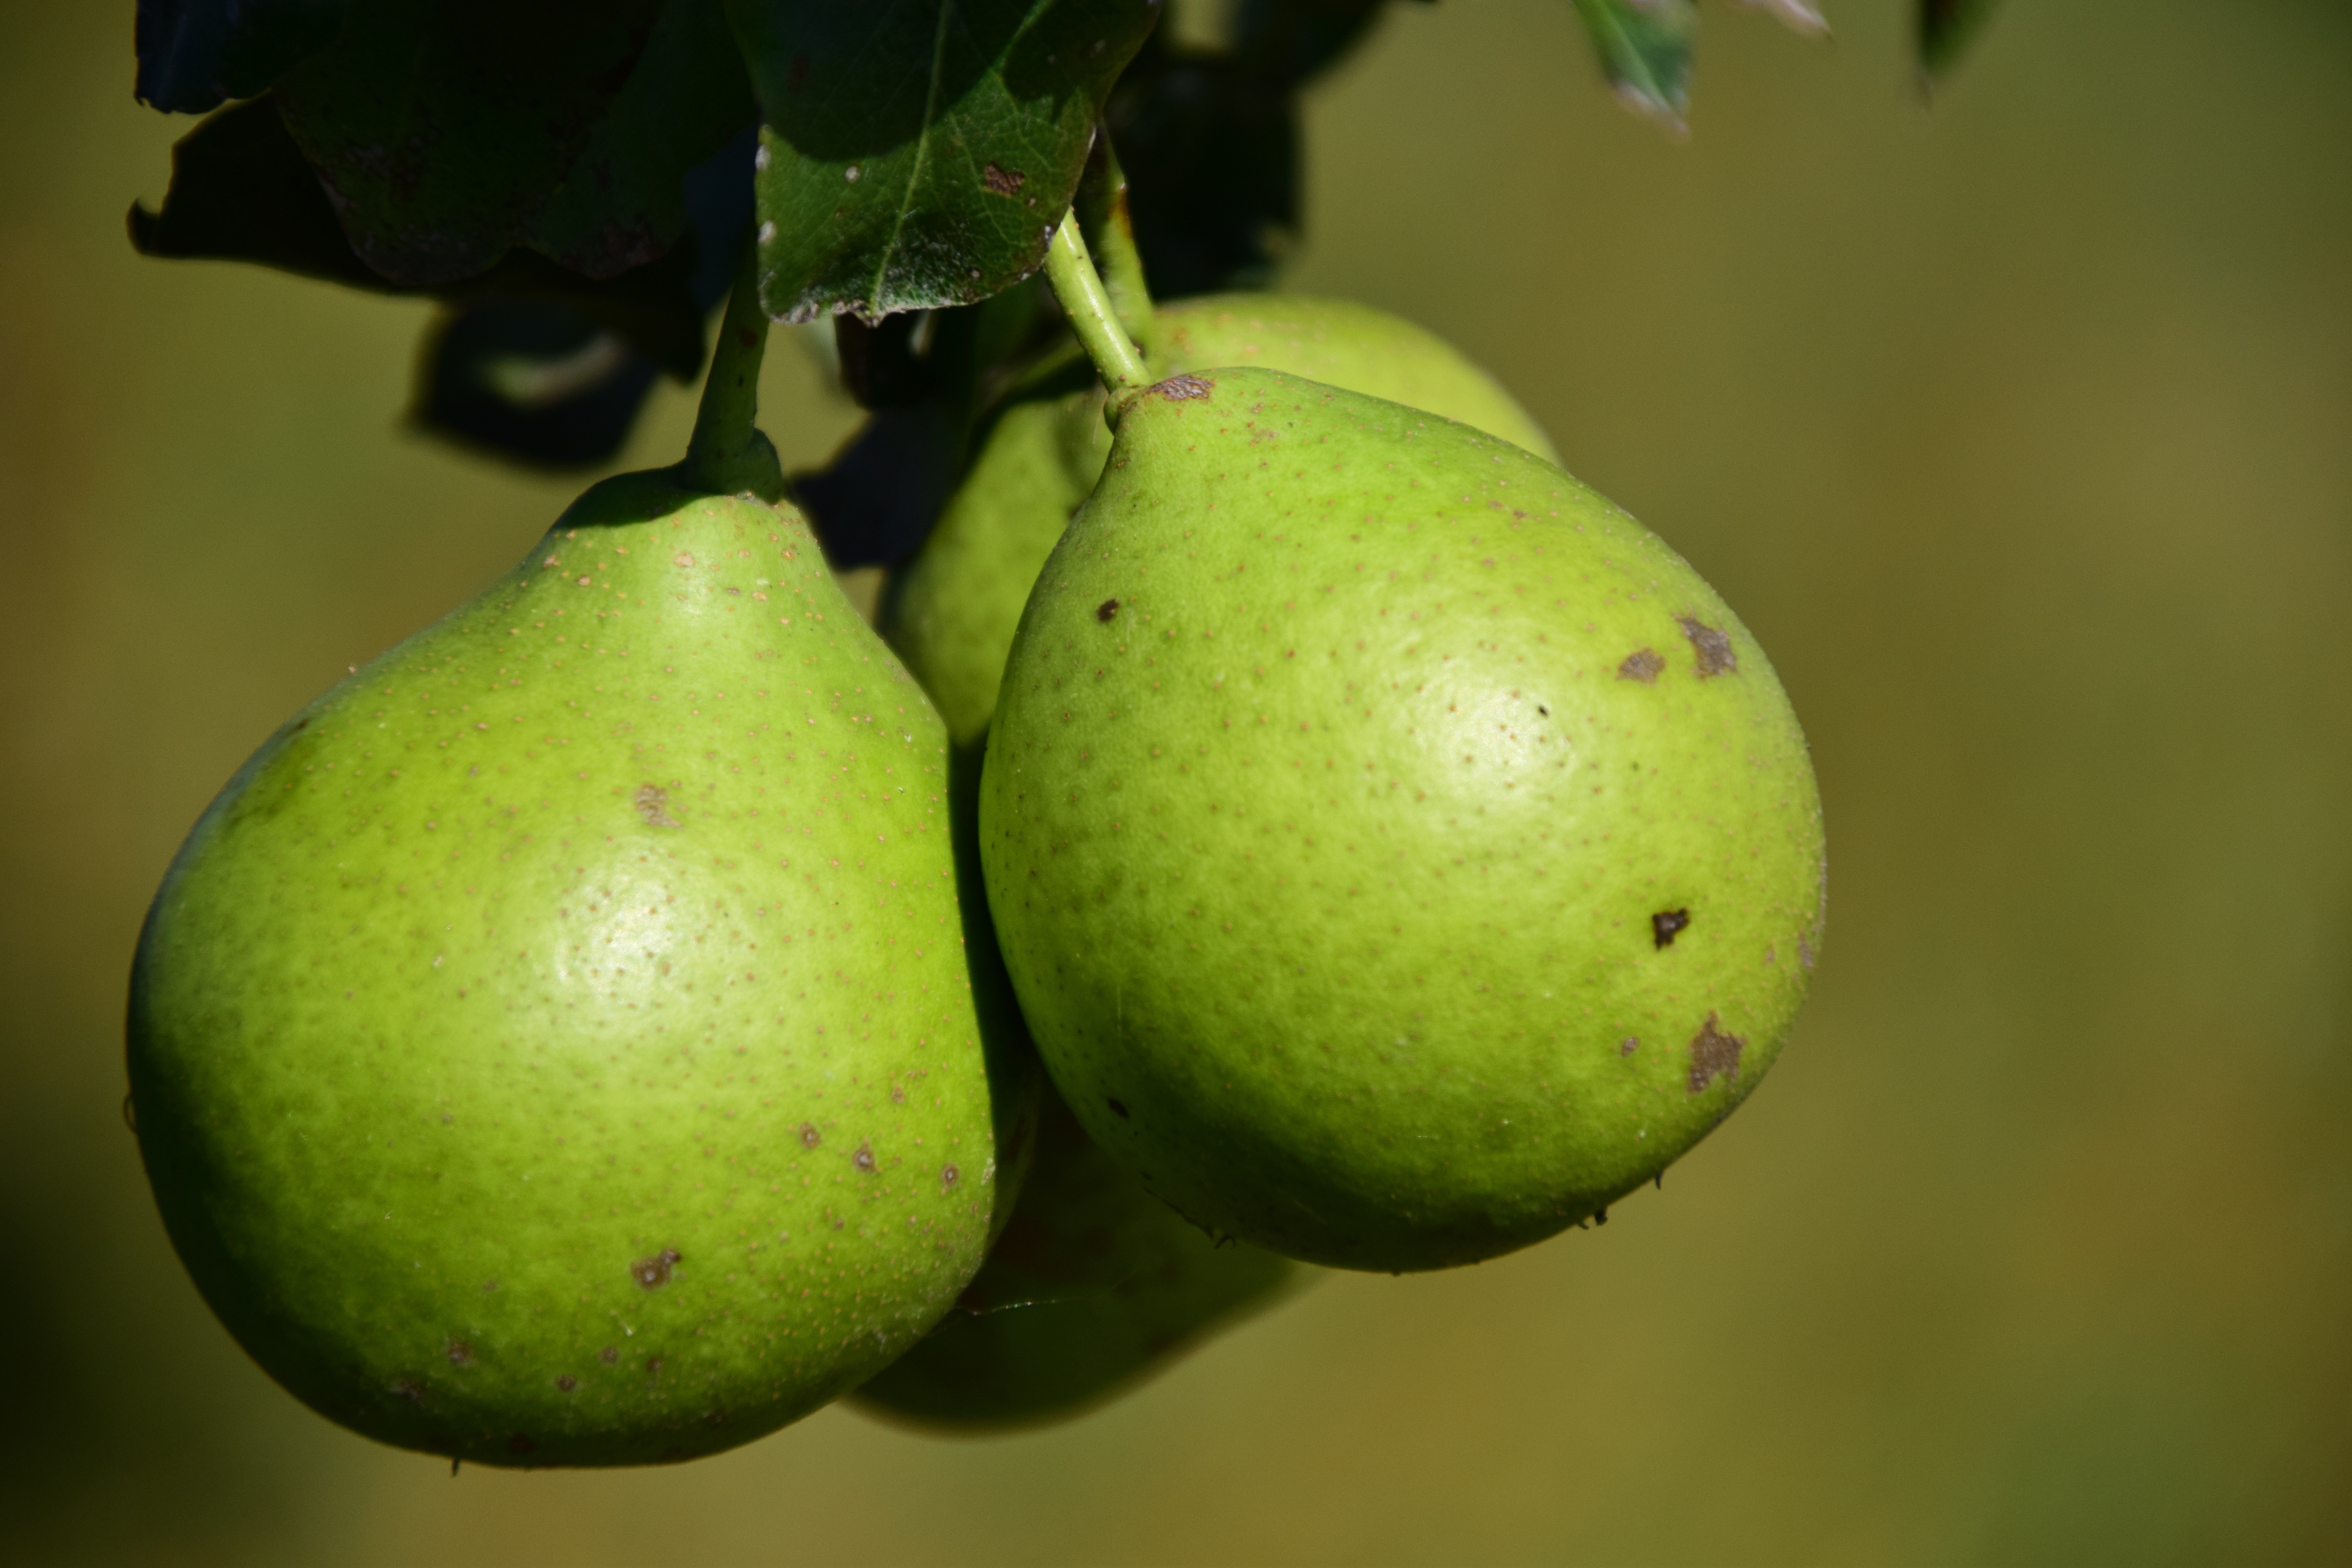
apple, nature, plant, fruit, summer, ripe, food, green, produce, pear, healthy, close, eat, fruit tree, fruits, late summer, vitamins, macro photography, flowering plant, land plant